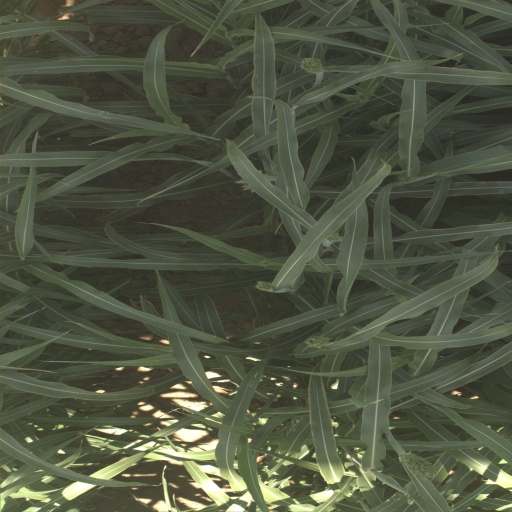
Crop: sorghum